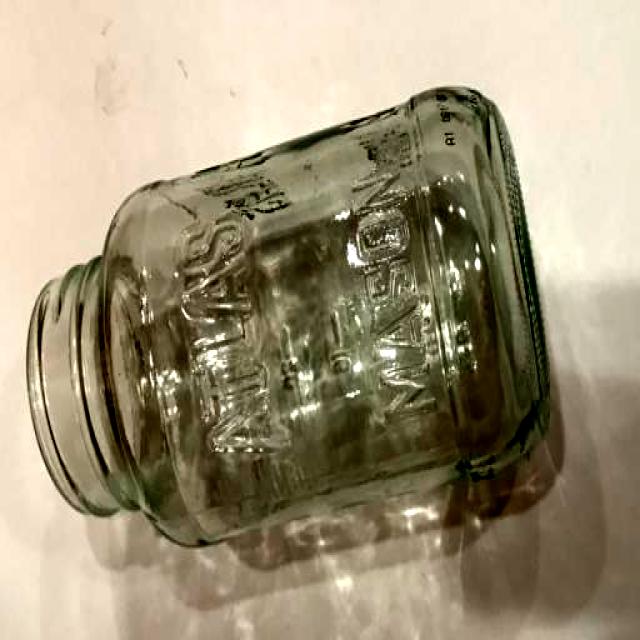
Label: Glass